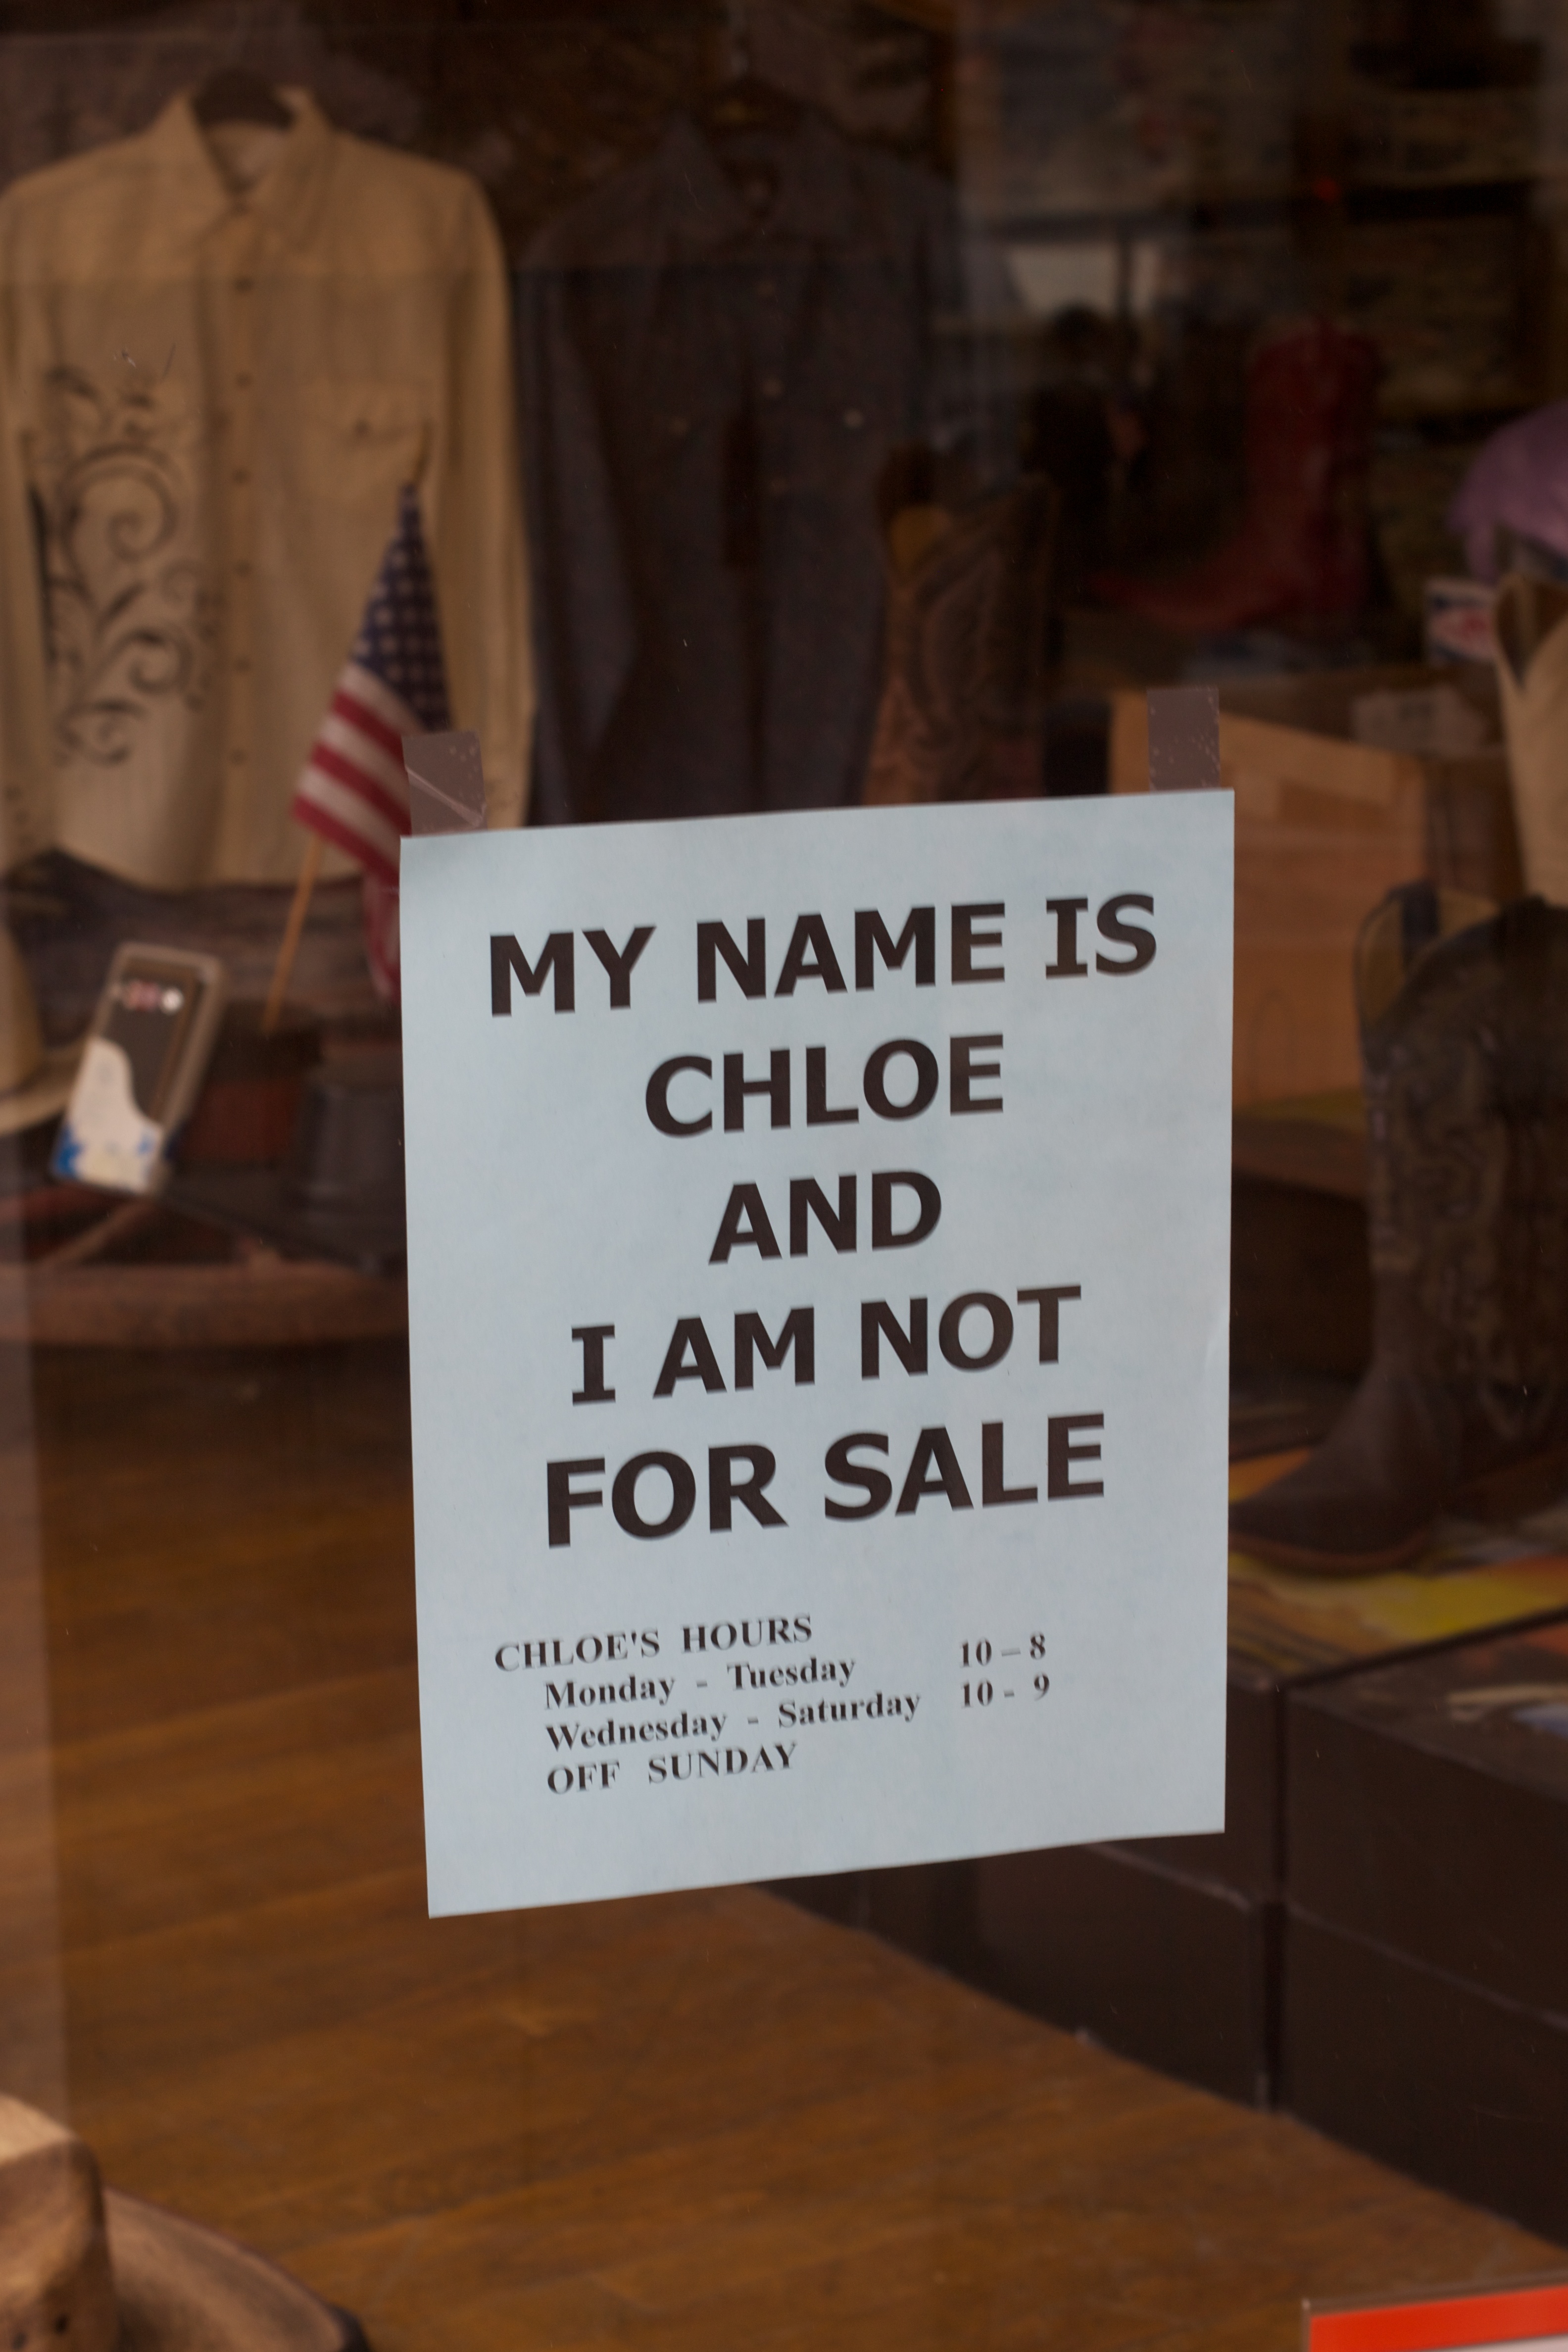
wood, religion, art, temple, tourist attraction, odyssey